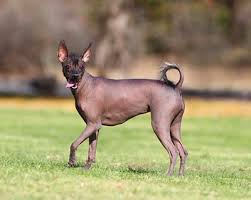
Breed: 220-n000069-Mexican_hairless